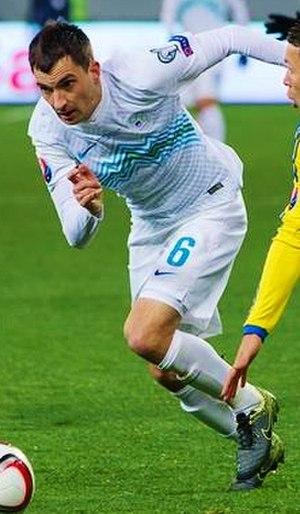
Branko Ilič, né le 6 février 1983 à Ljubljana en Slovénie, est un footballeur international slovène.